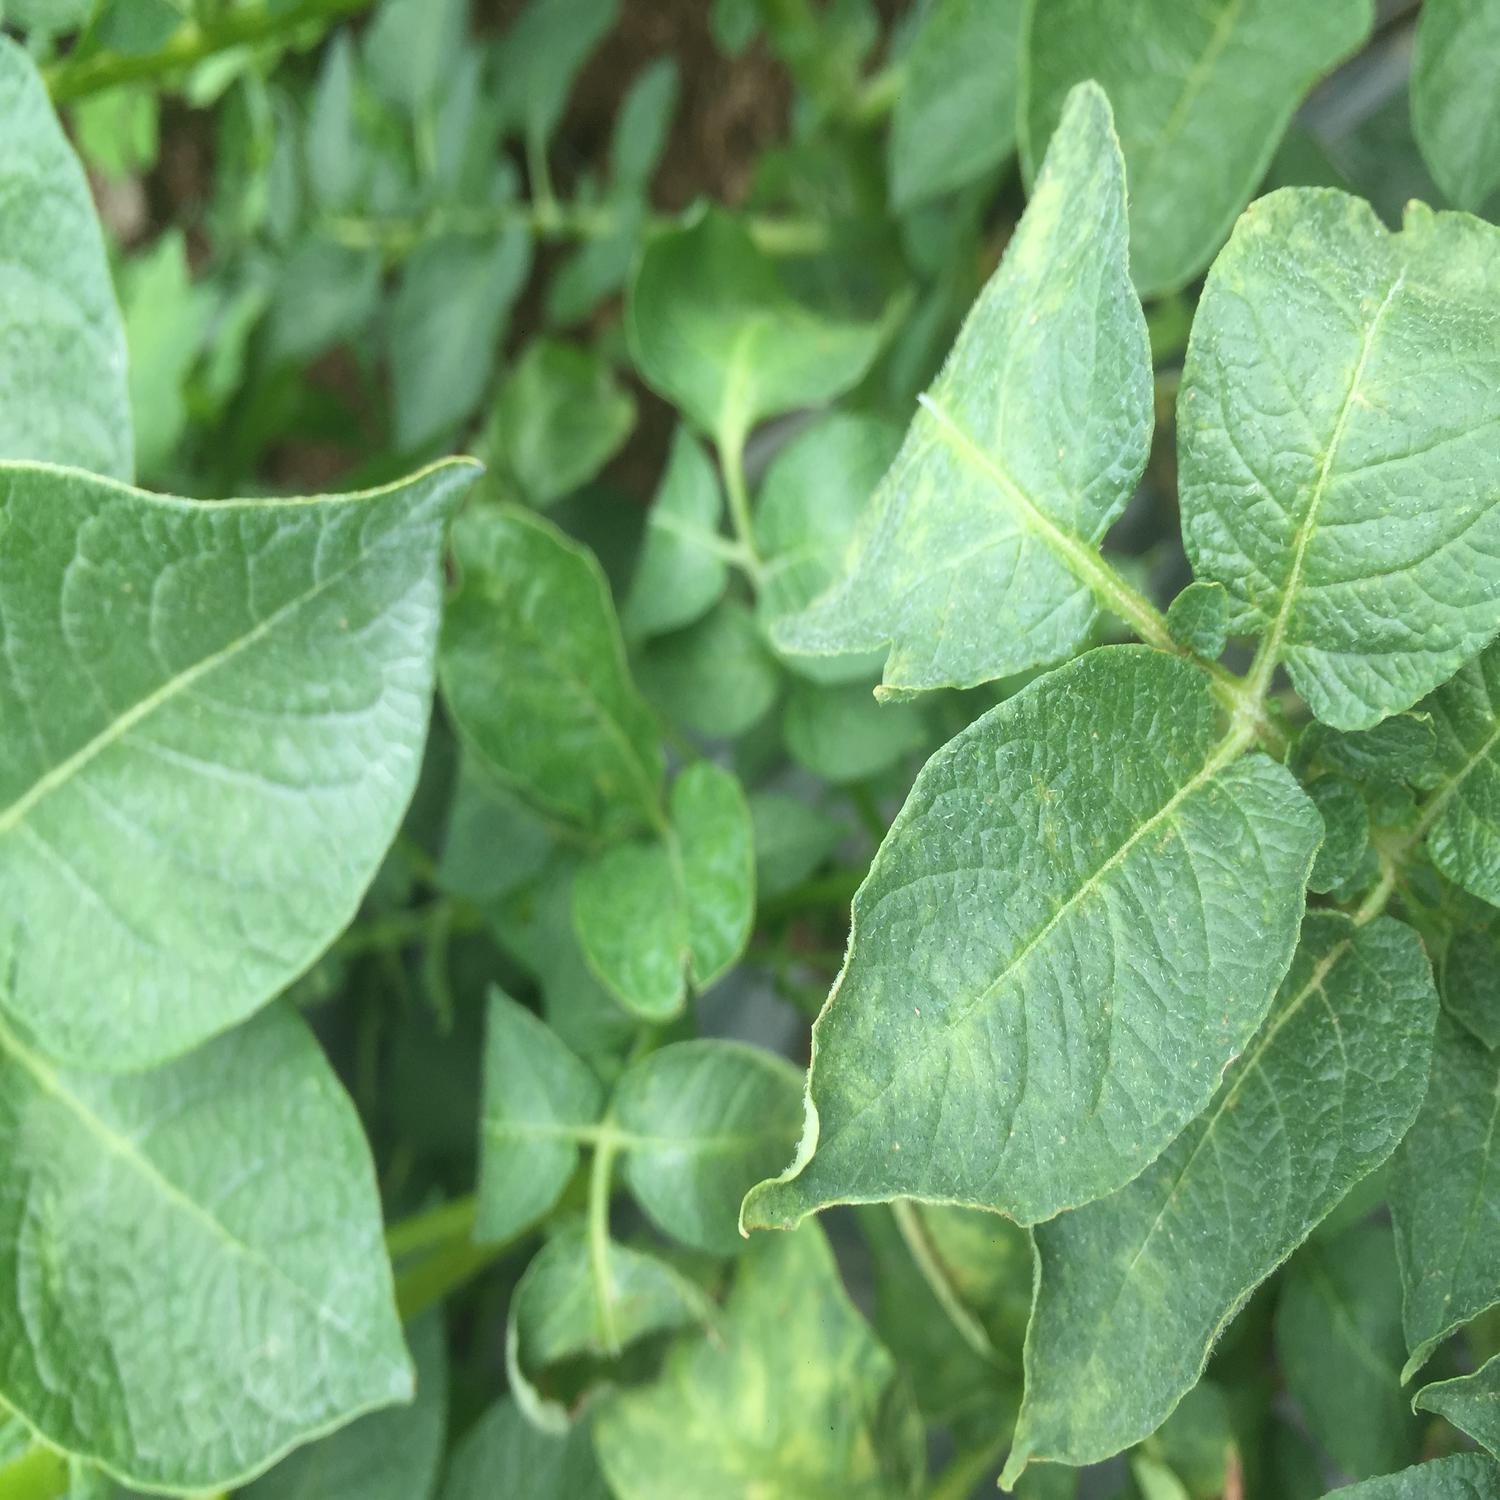
Etiqueta: Virus